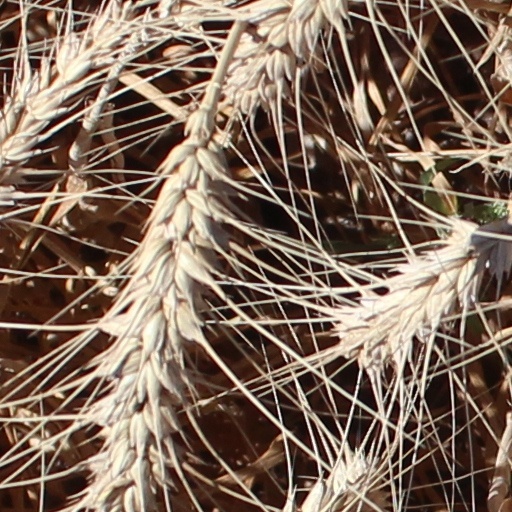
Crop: wheat